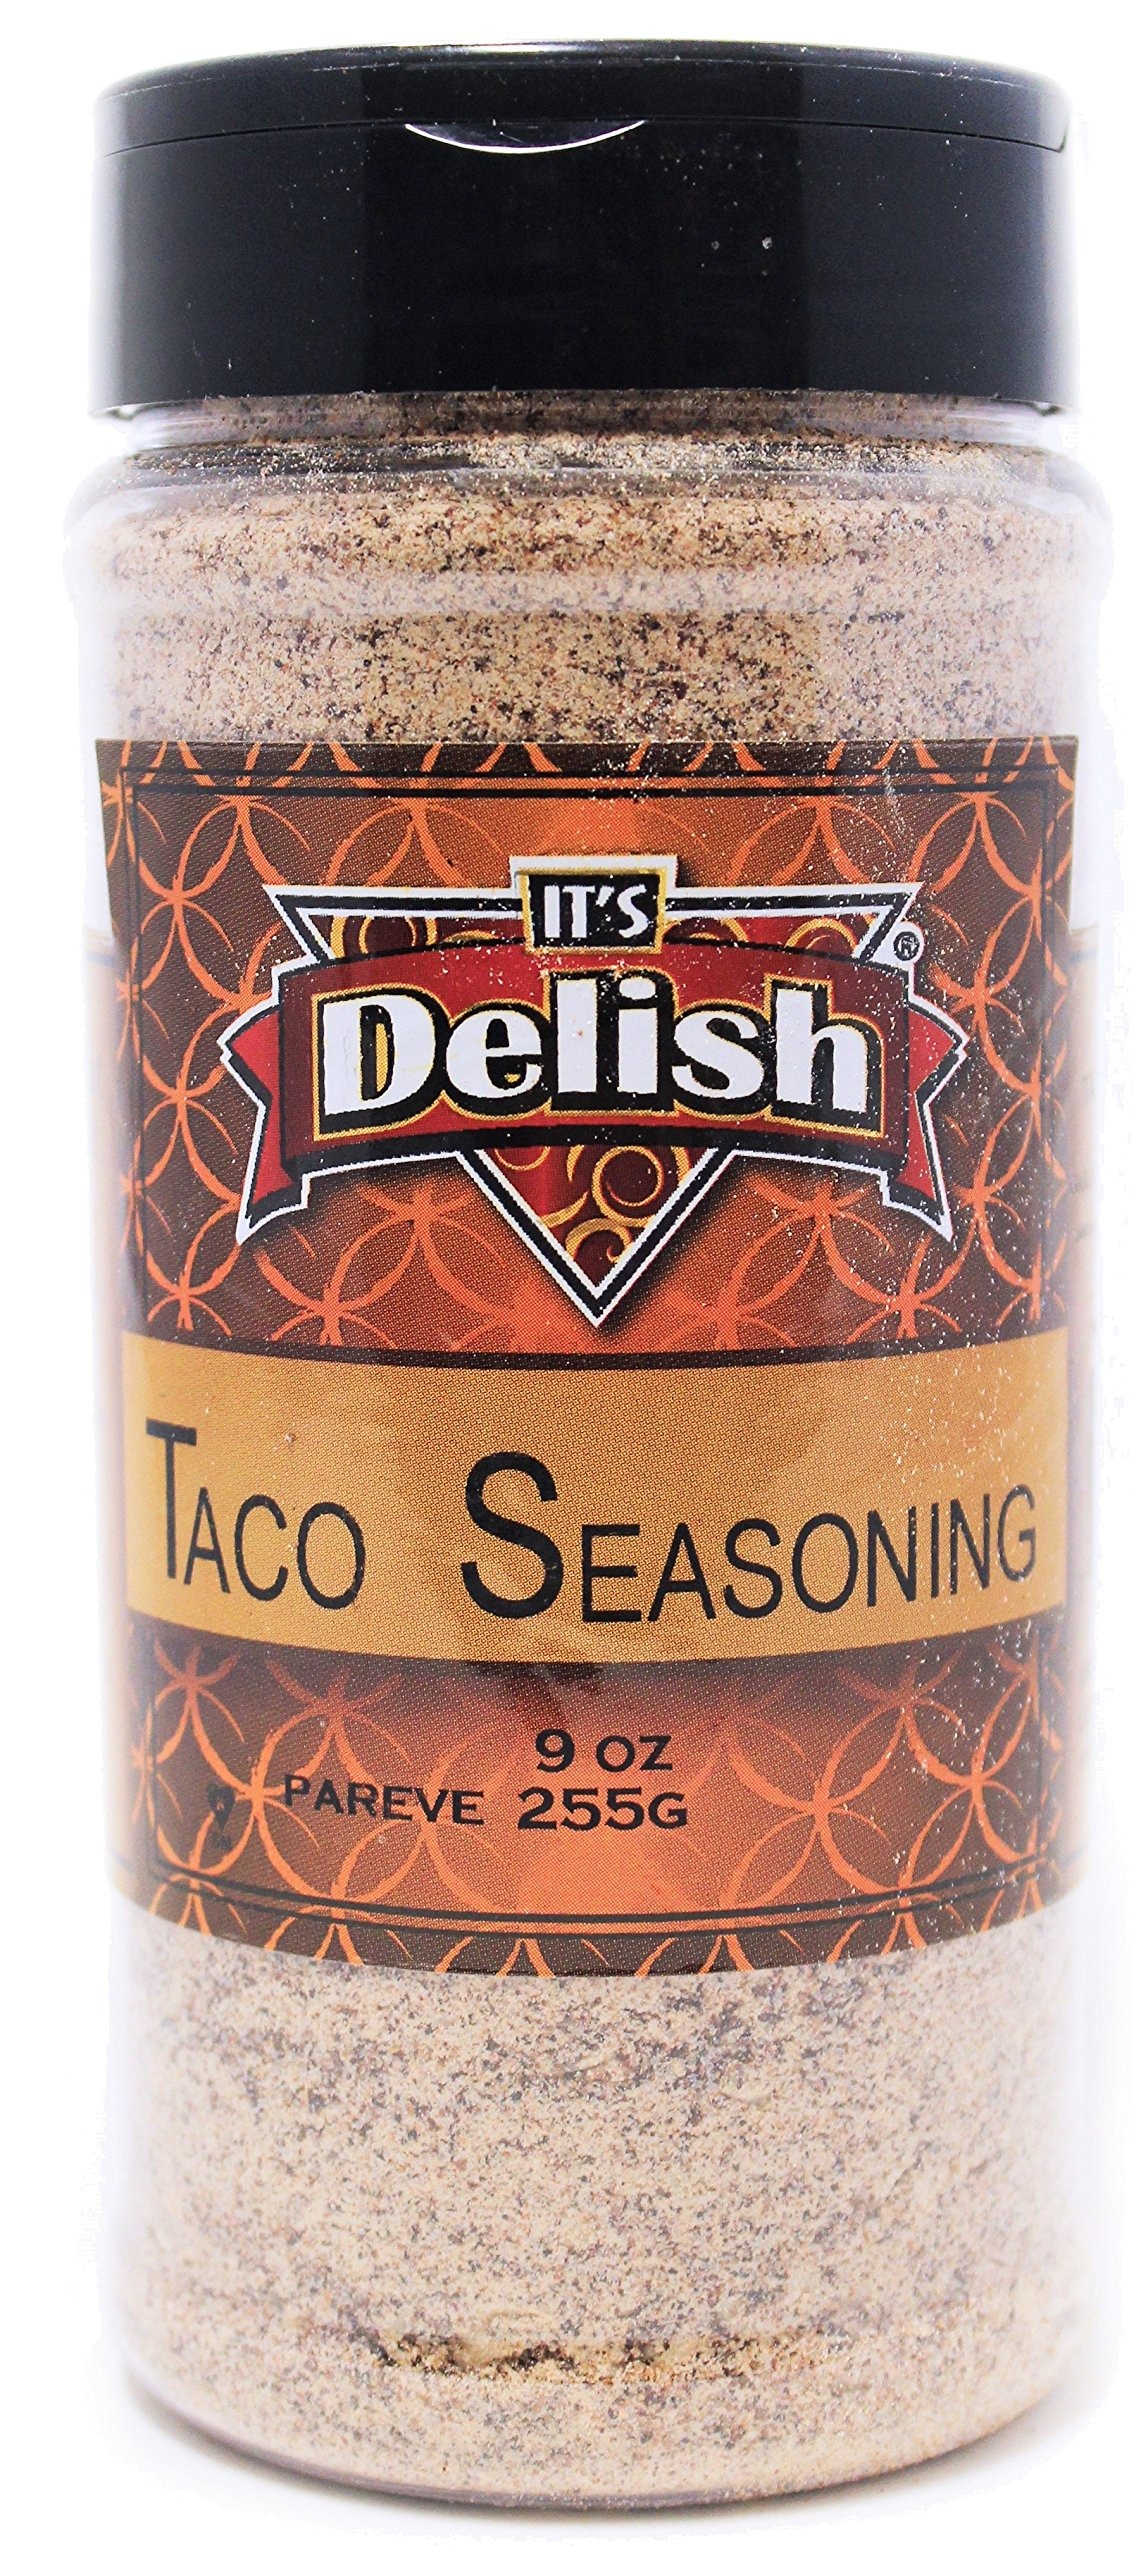
Item Name: Taco Seasoning by Its Delish, (1 lb)
Bullet Point 1: Gourmet Taco Seasoning
Bullet Point 2: Variety Packs Large Jar Medium Jar & 20 lbs 15 lbs 10 lbs 5 lbs 1 lbs Bulk bags by Its Delish brand
Bullet Point 3: Mexican cuisine! Enhance your culinary experience with bold, savory and hearty flavor
Bullet Point 4: Perfect for ground meat, tacos, fajitas, quesadillas, enchiladas, nachos, burritos, dips and taco salad etc.
Bullet Point 5: Certified Kosher OU Packaged in the USA All natural No MSG non-GMO
Product Description: High Quality Gourmet Taco Seasoning. Its Delish makes top of the line world class in house spice blends and seasonings. Be sure to try all our varieties for every type of cooking, roasting and grilling you do. Wether in a convenient plastic jar or in a value by-the-pound bag, you"ll finish it up and come back for more! <p></p>It's Delish was established in 1992 and is located in North Hollywood, California. It's Delish is a food manufacturer and distributor who produces over 500 gourmet food products including licorice, sour belts, taffies, caramels, Jordan almonds, chocolates, nuts, fruits, trail mixes, spices, and the spice blends. It's Delish also produces organics and all natural products. We give you the oppertunity to order from the factory direct!<p></p>It’s Delish! prides itself on the four pillars that are at the foundation of everything we do.<p></p>Innovation Quality Value Service
Value: 1.0
Unit: Count

Price: 74.9